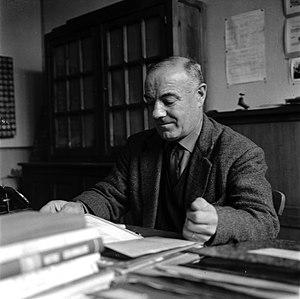
Pas de lieu. Le 26 Septembre 1962. Vue de Monsieur Balandrade assis derrière un bureau.
La Fédération française de rugby chapeaute l’ensemble des compétitions auxquelles participent les quelque 1 630 clubs français, depuis les professionnels jusqu’aux plus petites séries amateurs, chez les seniors hommes et femmes, chez les vétérans et chez les jeunes.